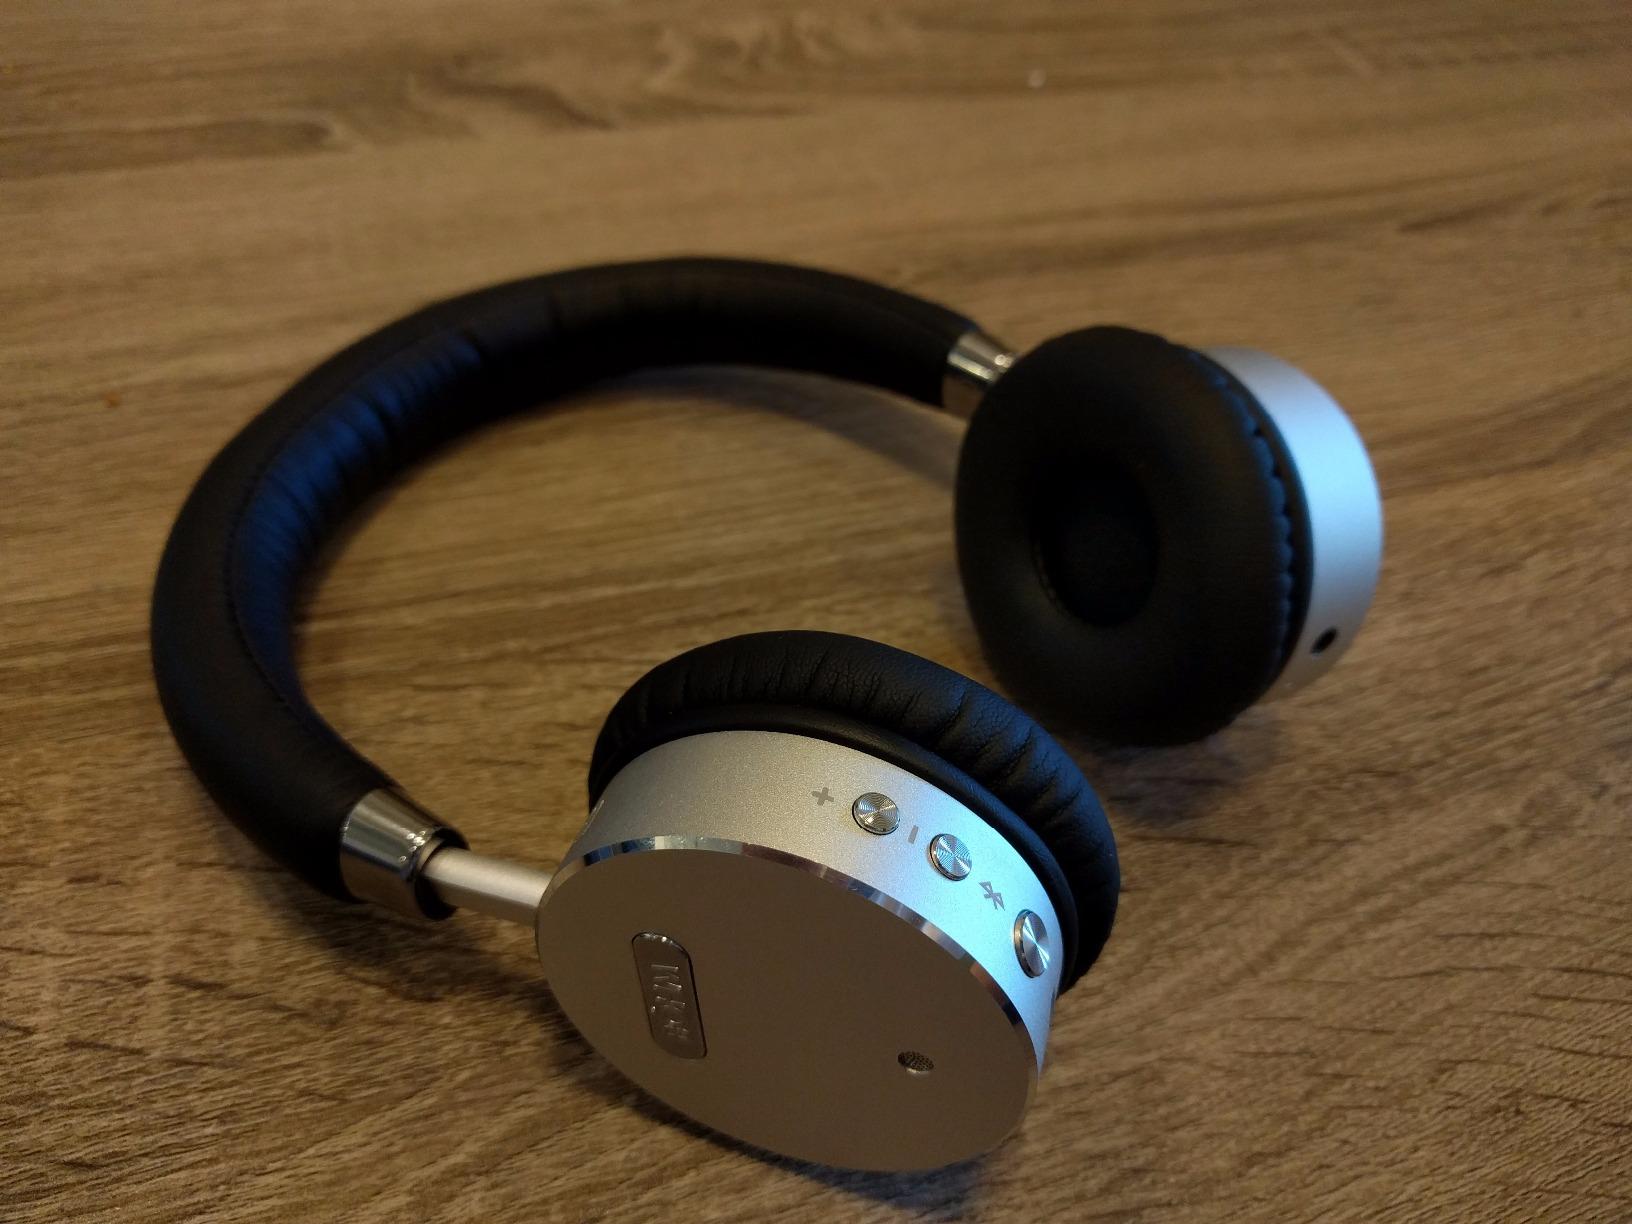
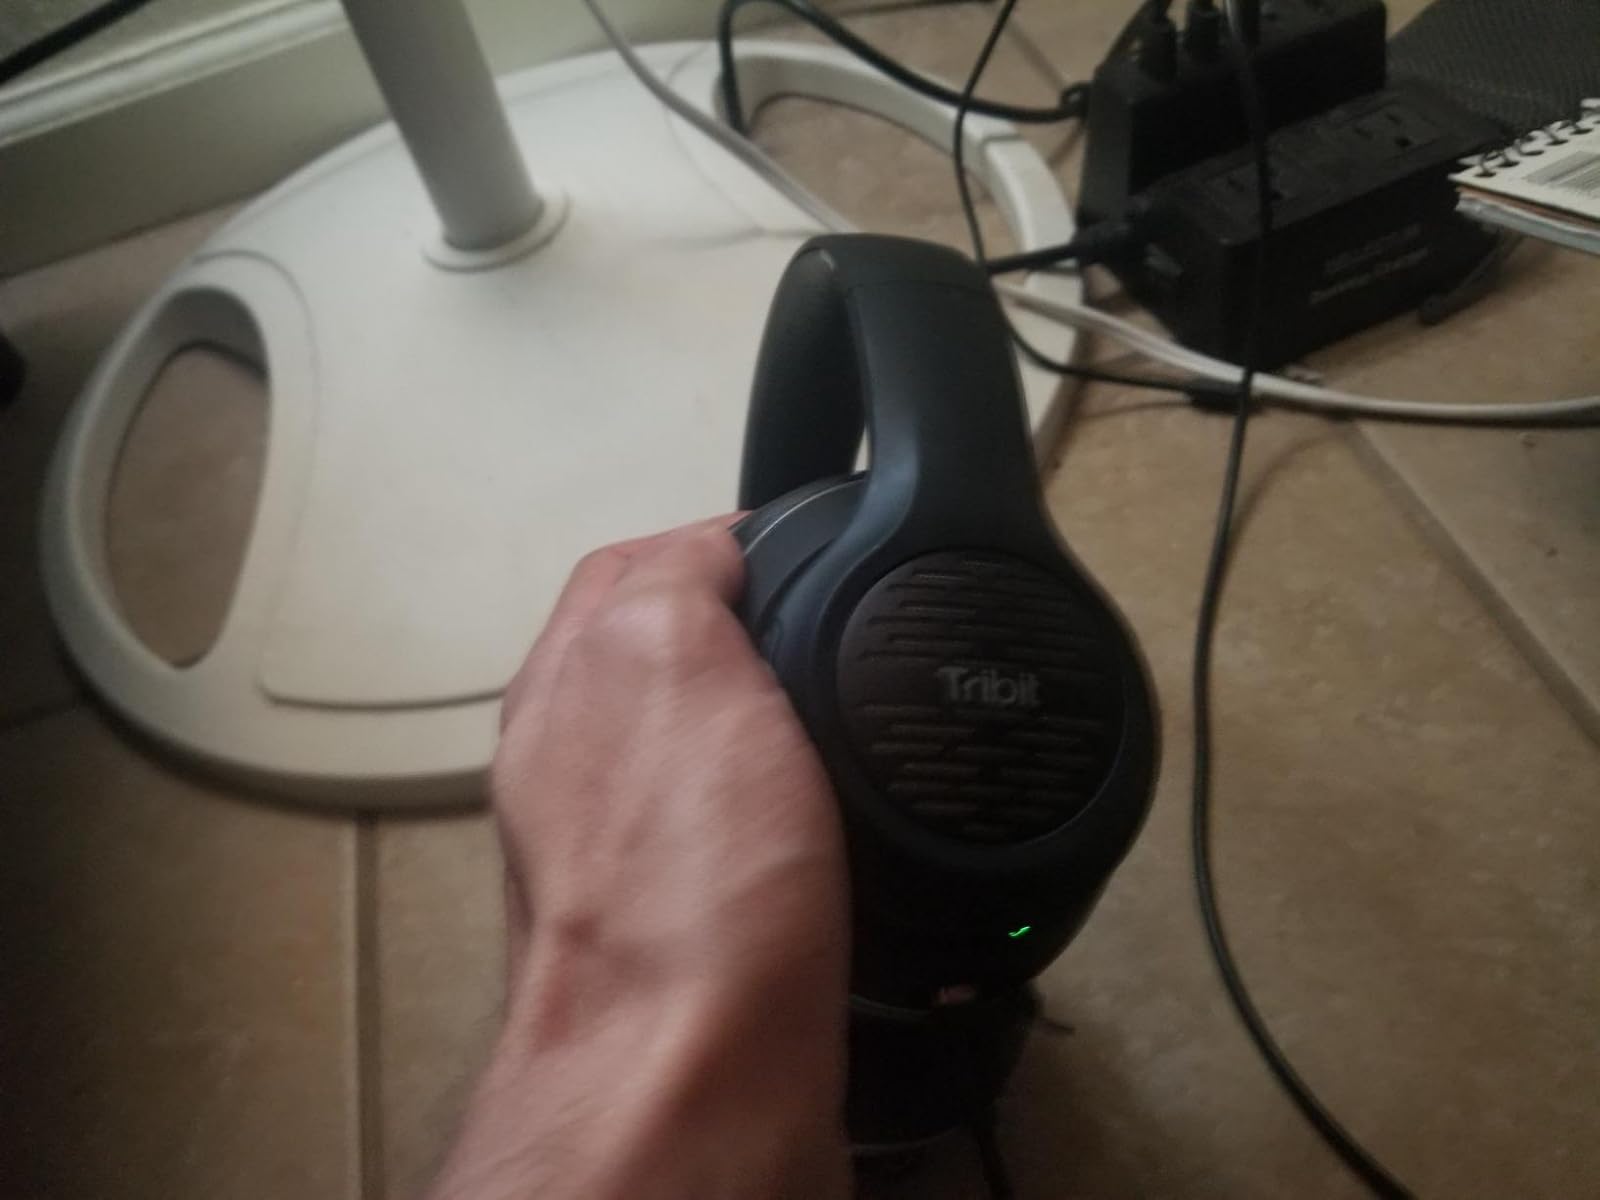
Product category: headphones
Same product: no